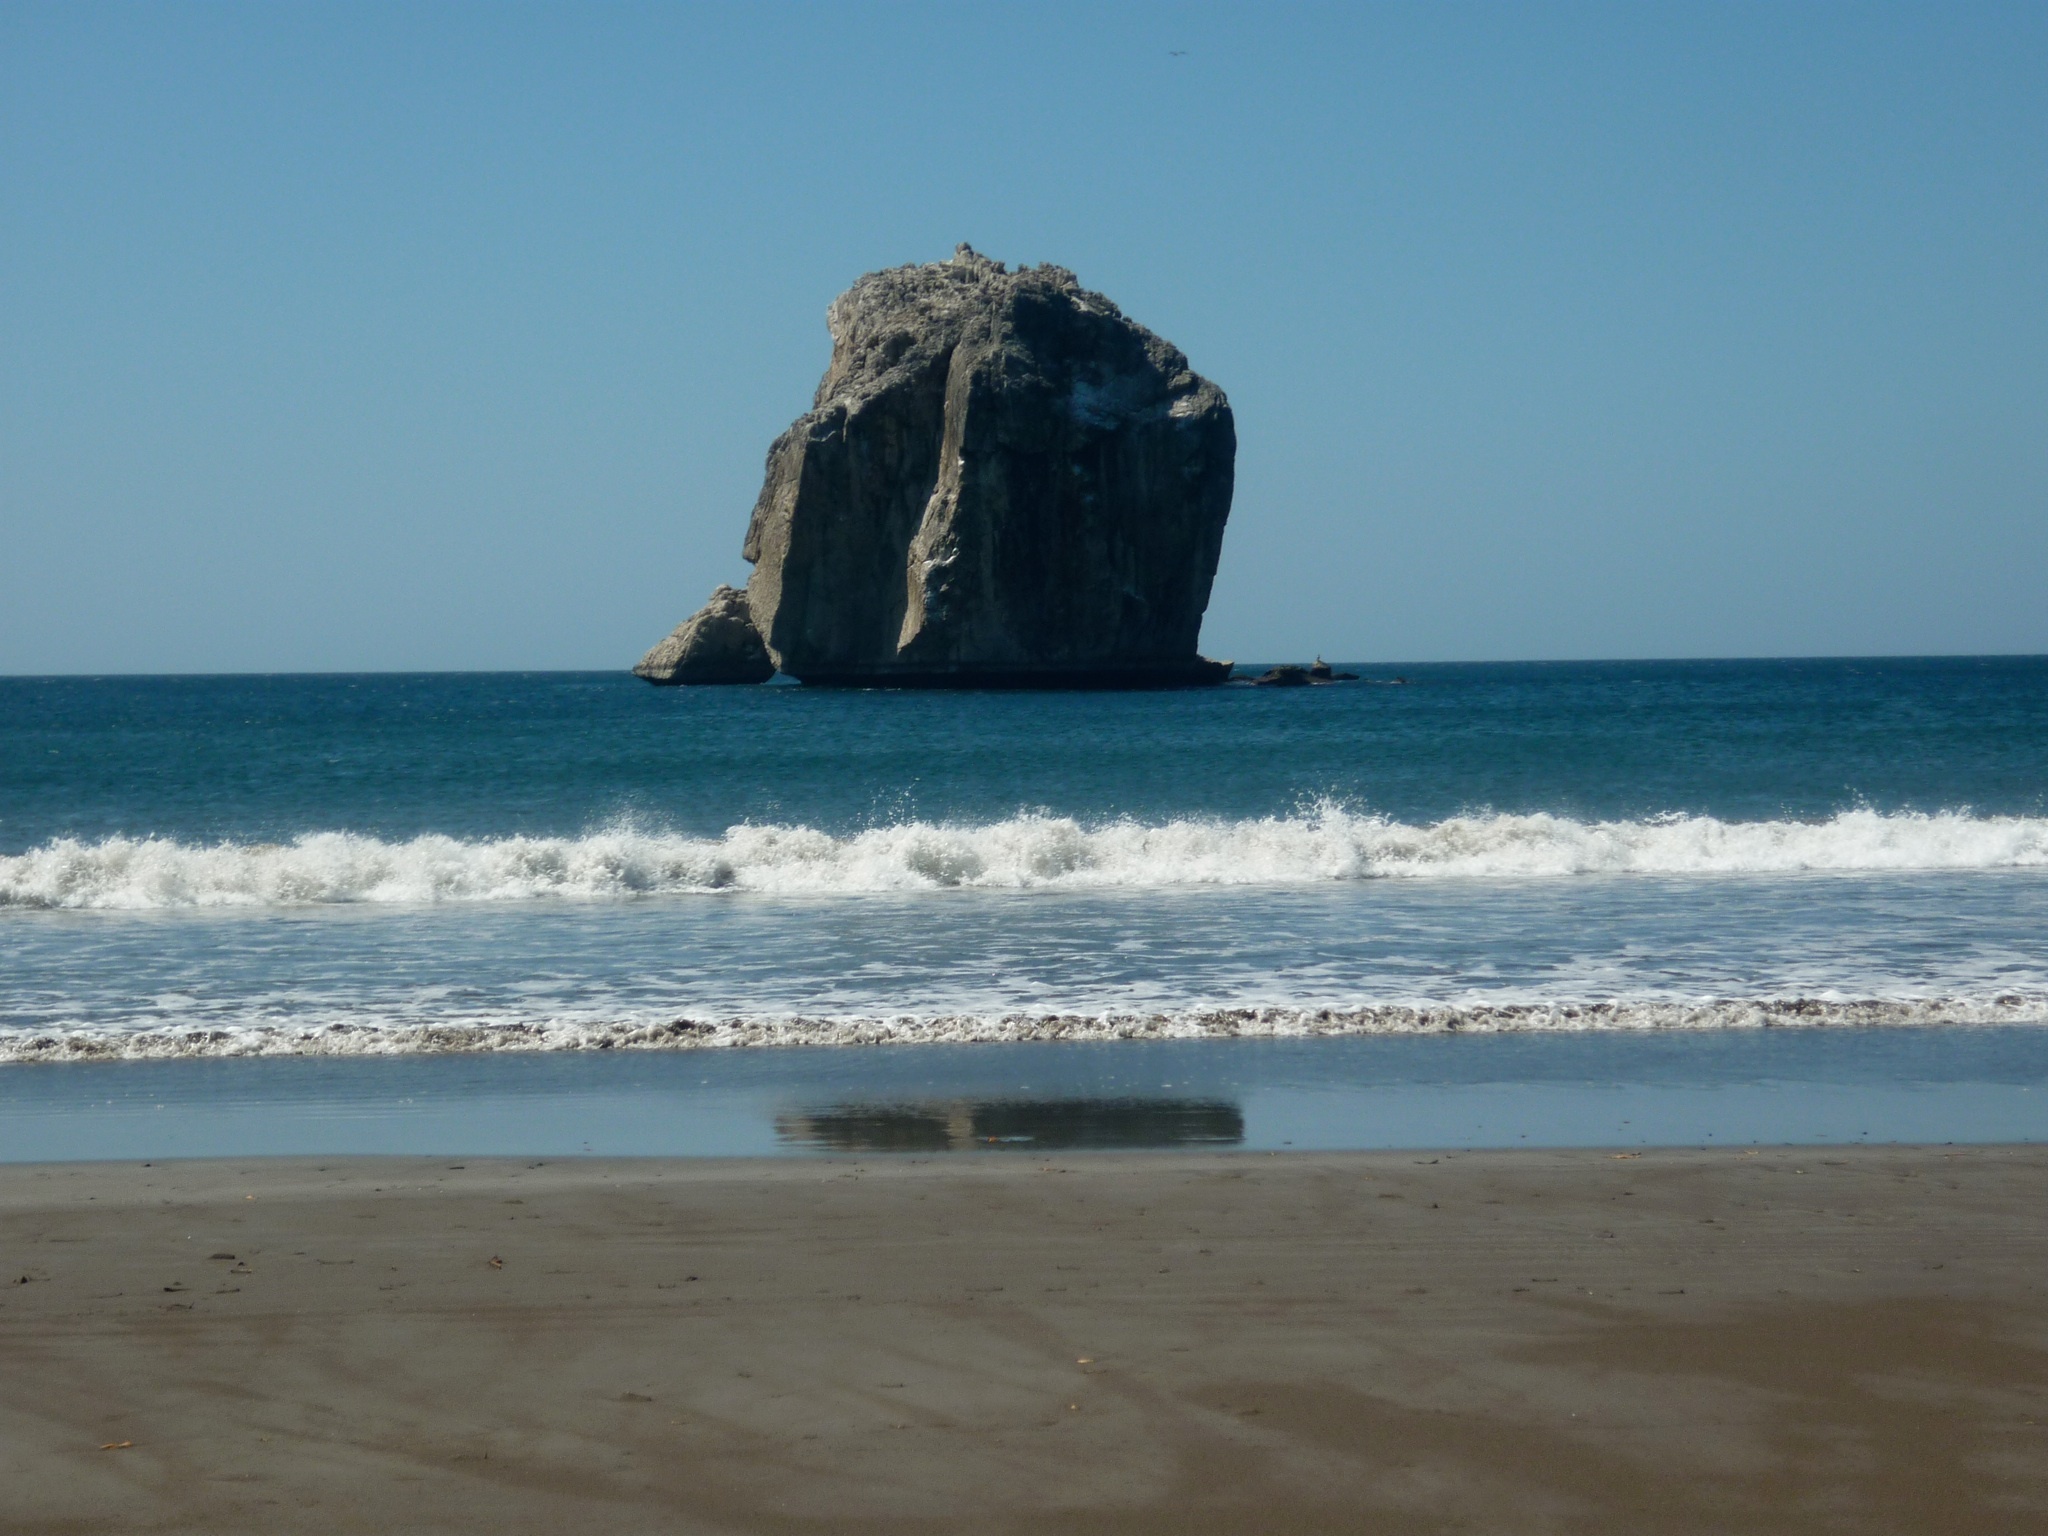
beach, sea, coast, sand, rock, ocean, horizon, shore, wave, vacation, cliff, surf, vehicle, bay, terrain, material, body of water, cape, islet, costa rica, witches rock, guanacaste, wind wave